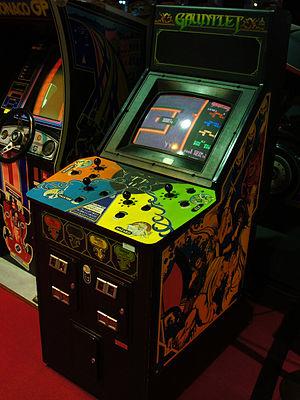
Gauntlet est un jeu vidéo développé et édité par Atari Games en 1985 sur borne d'arcade. Considéré comme un classique du jeu d'arcade, Gauntlet est un jeu d'action qui a la particularité d'être jouable à quatre en simultané. Il fut porté sur de nombreux supports familiaux.